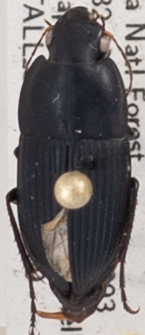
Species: Anisodactylus merula
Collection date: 2017-08-09
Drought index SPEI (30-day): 0.662
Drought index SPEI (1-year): -0.044
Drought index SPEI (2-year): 0.32